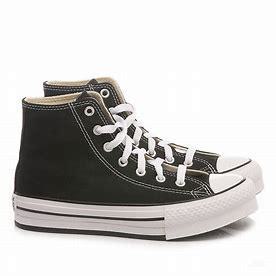
Brand: Converse
Model: Ctas